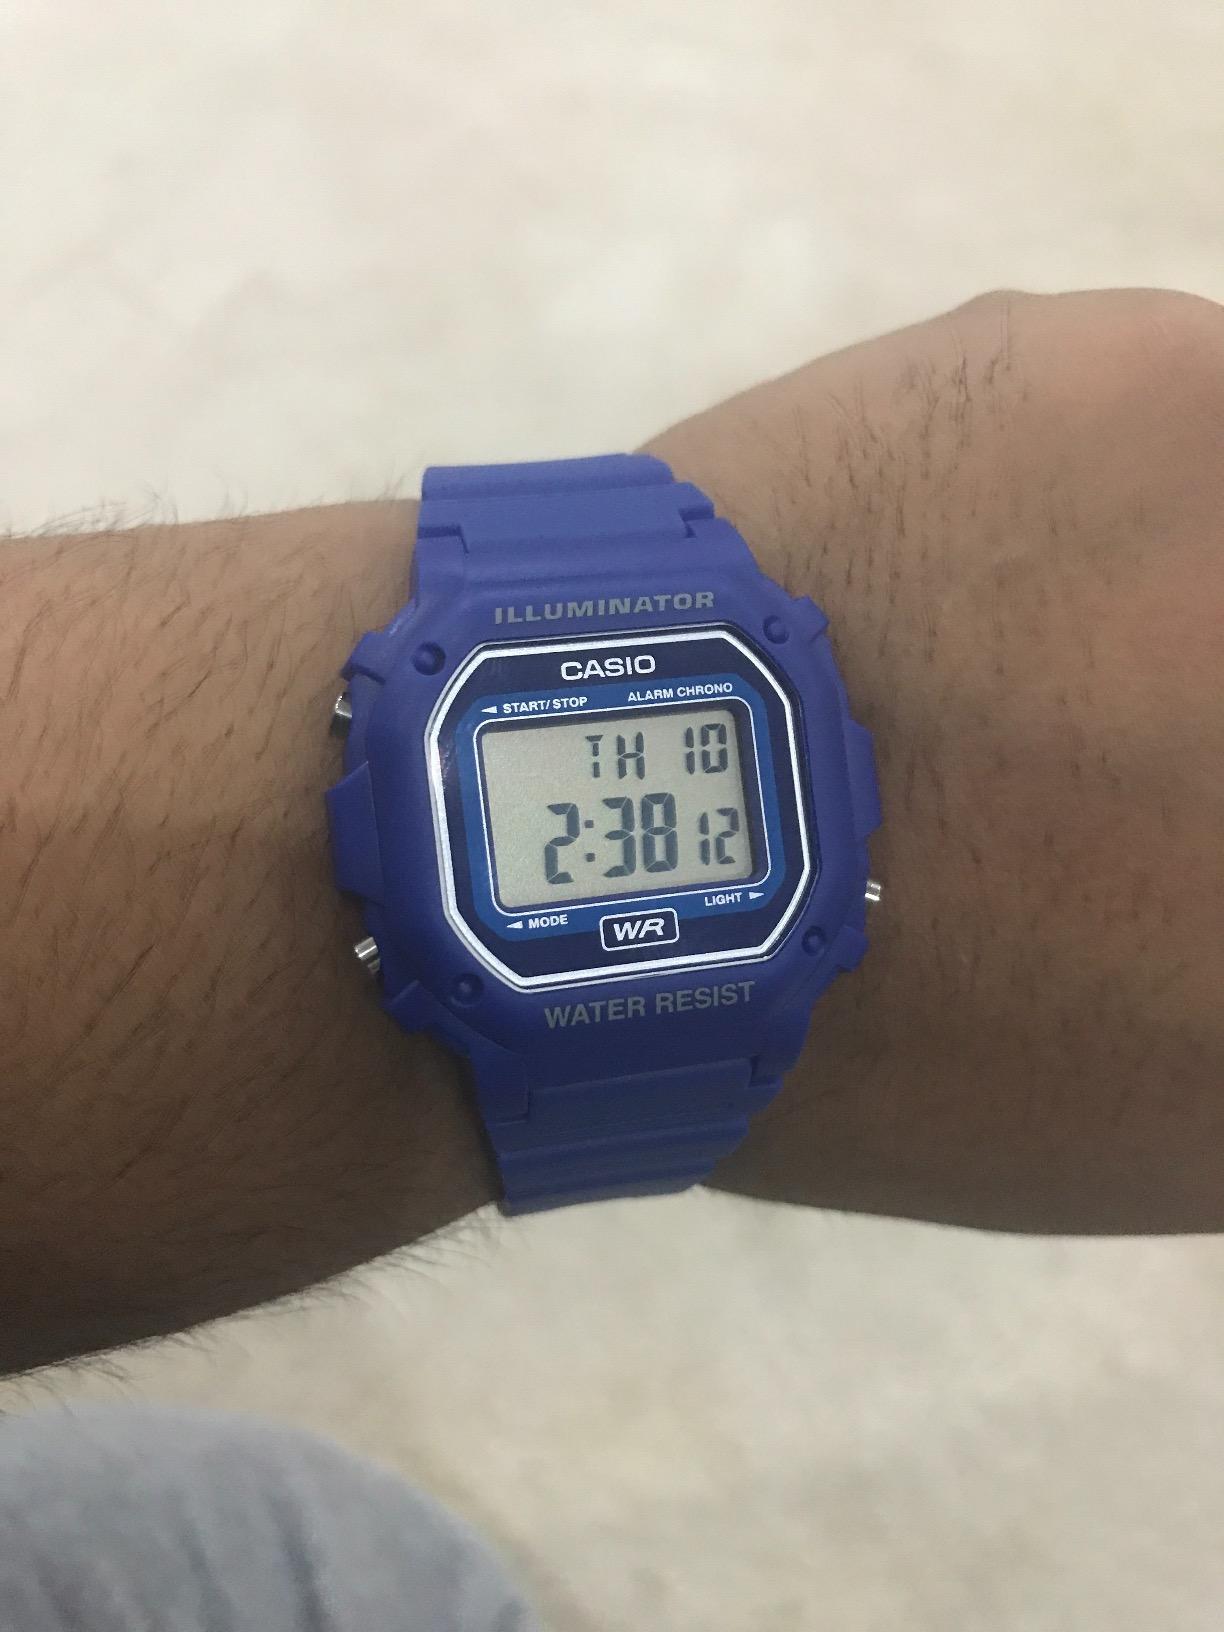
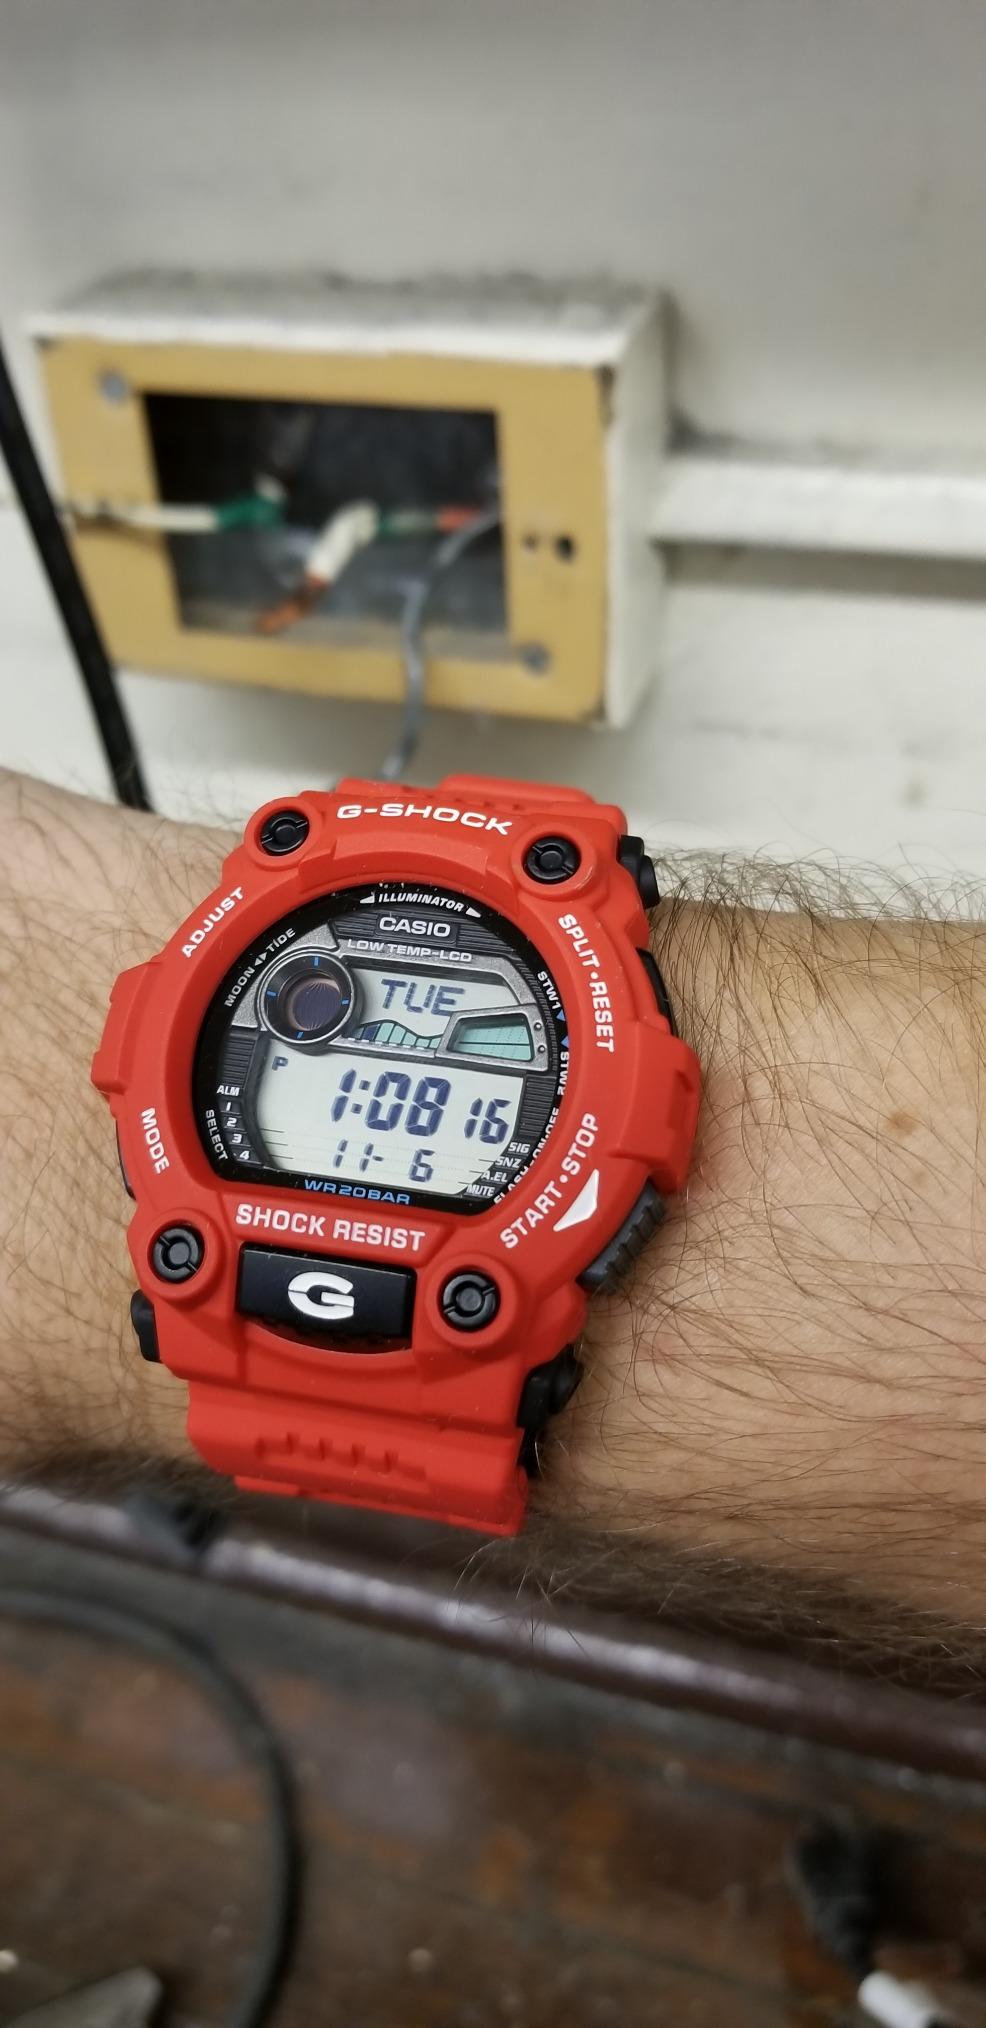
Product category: accessories_watch
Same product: no